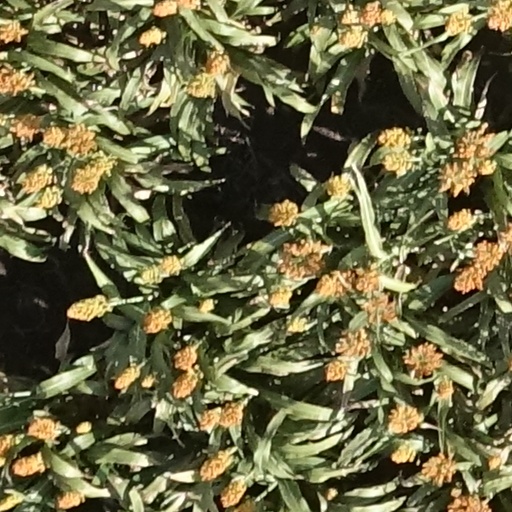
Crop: sorghum